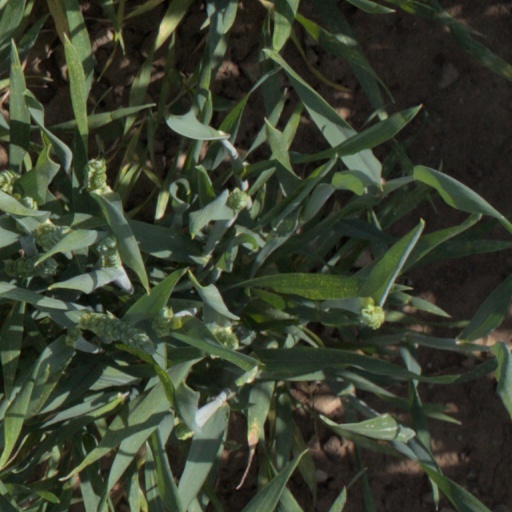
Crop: wheat